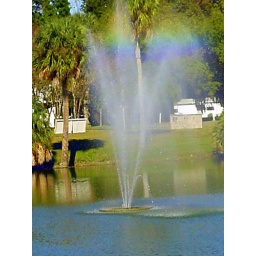
fountain in orange lake